Ridgeway (road)

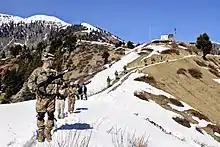
Modern, informal military ridge trail (Picture: Afghanistan-Pakistan border)

Along ridge lines of hills, soil is often exposed and dry because of wind and natural drainage, and vegetation tends to be thinner. Where a beaten track evolves into a busier "road", constant passage by animals, sleds and wheeled vehicles suppresses regrowth of vegetation. With the help of rain (and soil creep), a shallow trail can be worn down into the topsoil and smoothed without any purposeful road-making work. The thin soil and rocky subsoil, combined with the natural drainage provided by the slopes on each side, also tended to keep such roads dry.